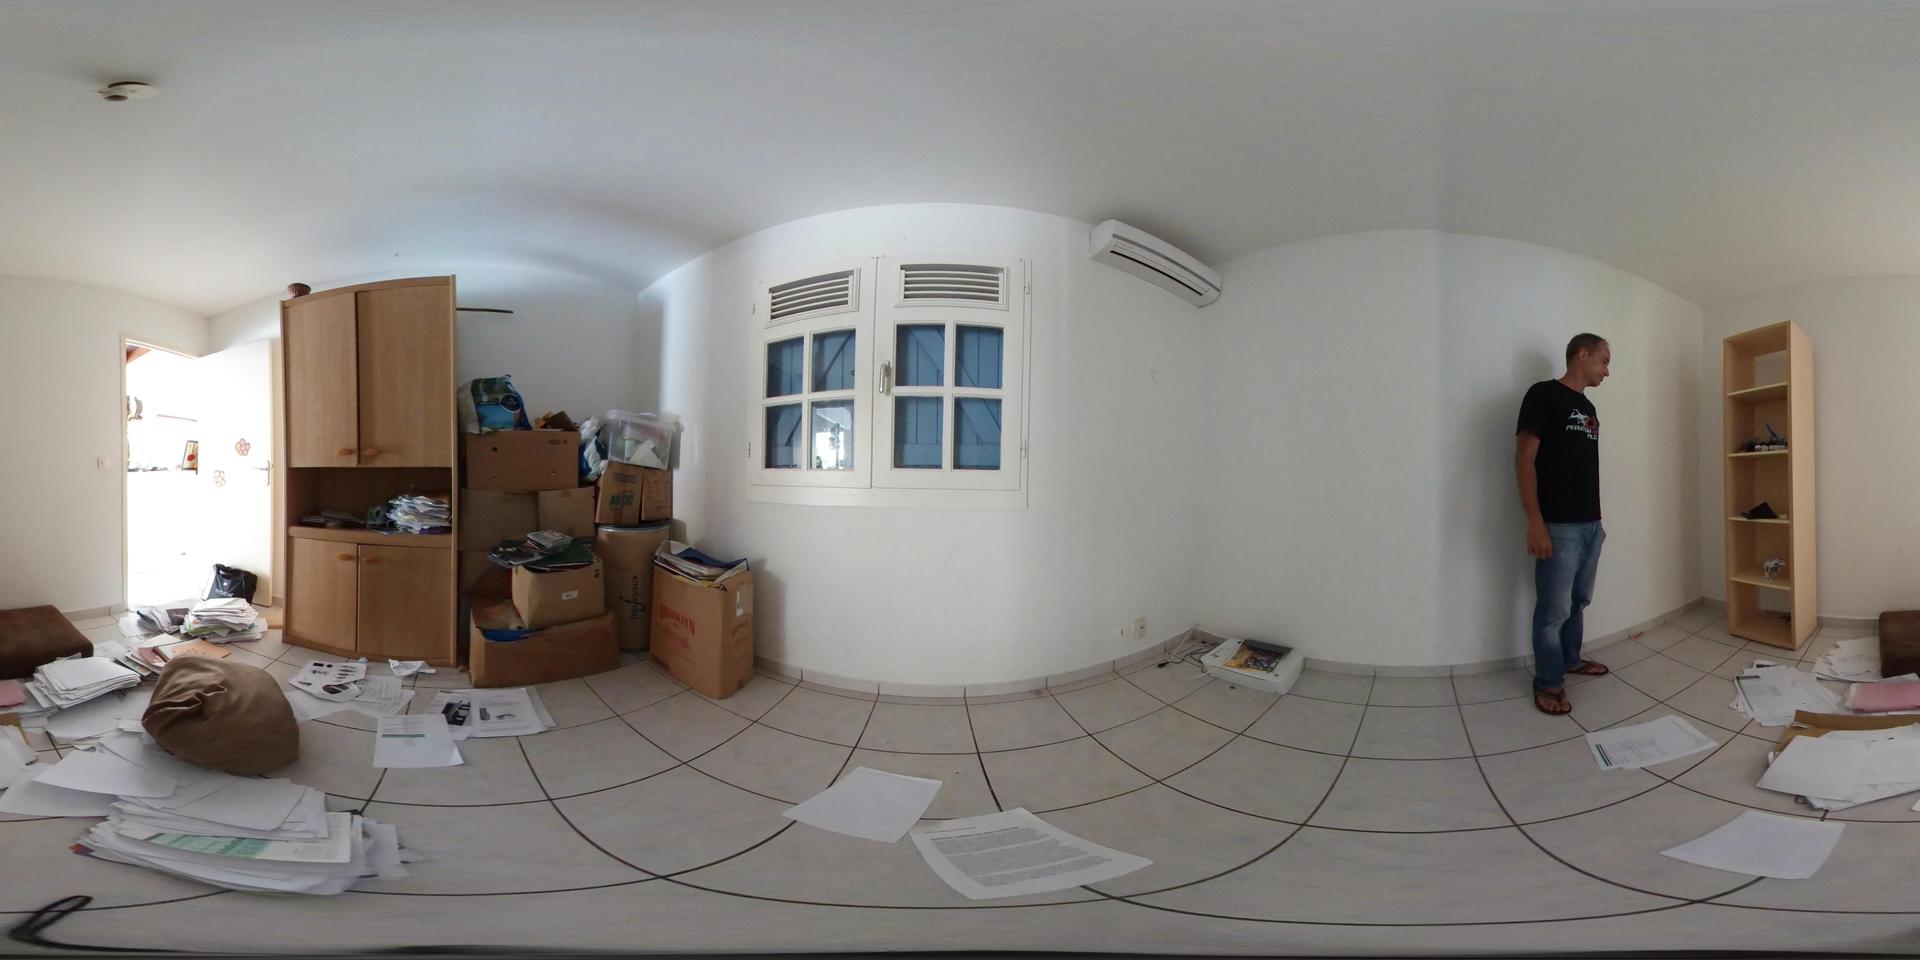
Referred object: the tall narrow wooden bookshelf

Referred object: the man opposite the window